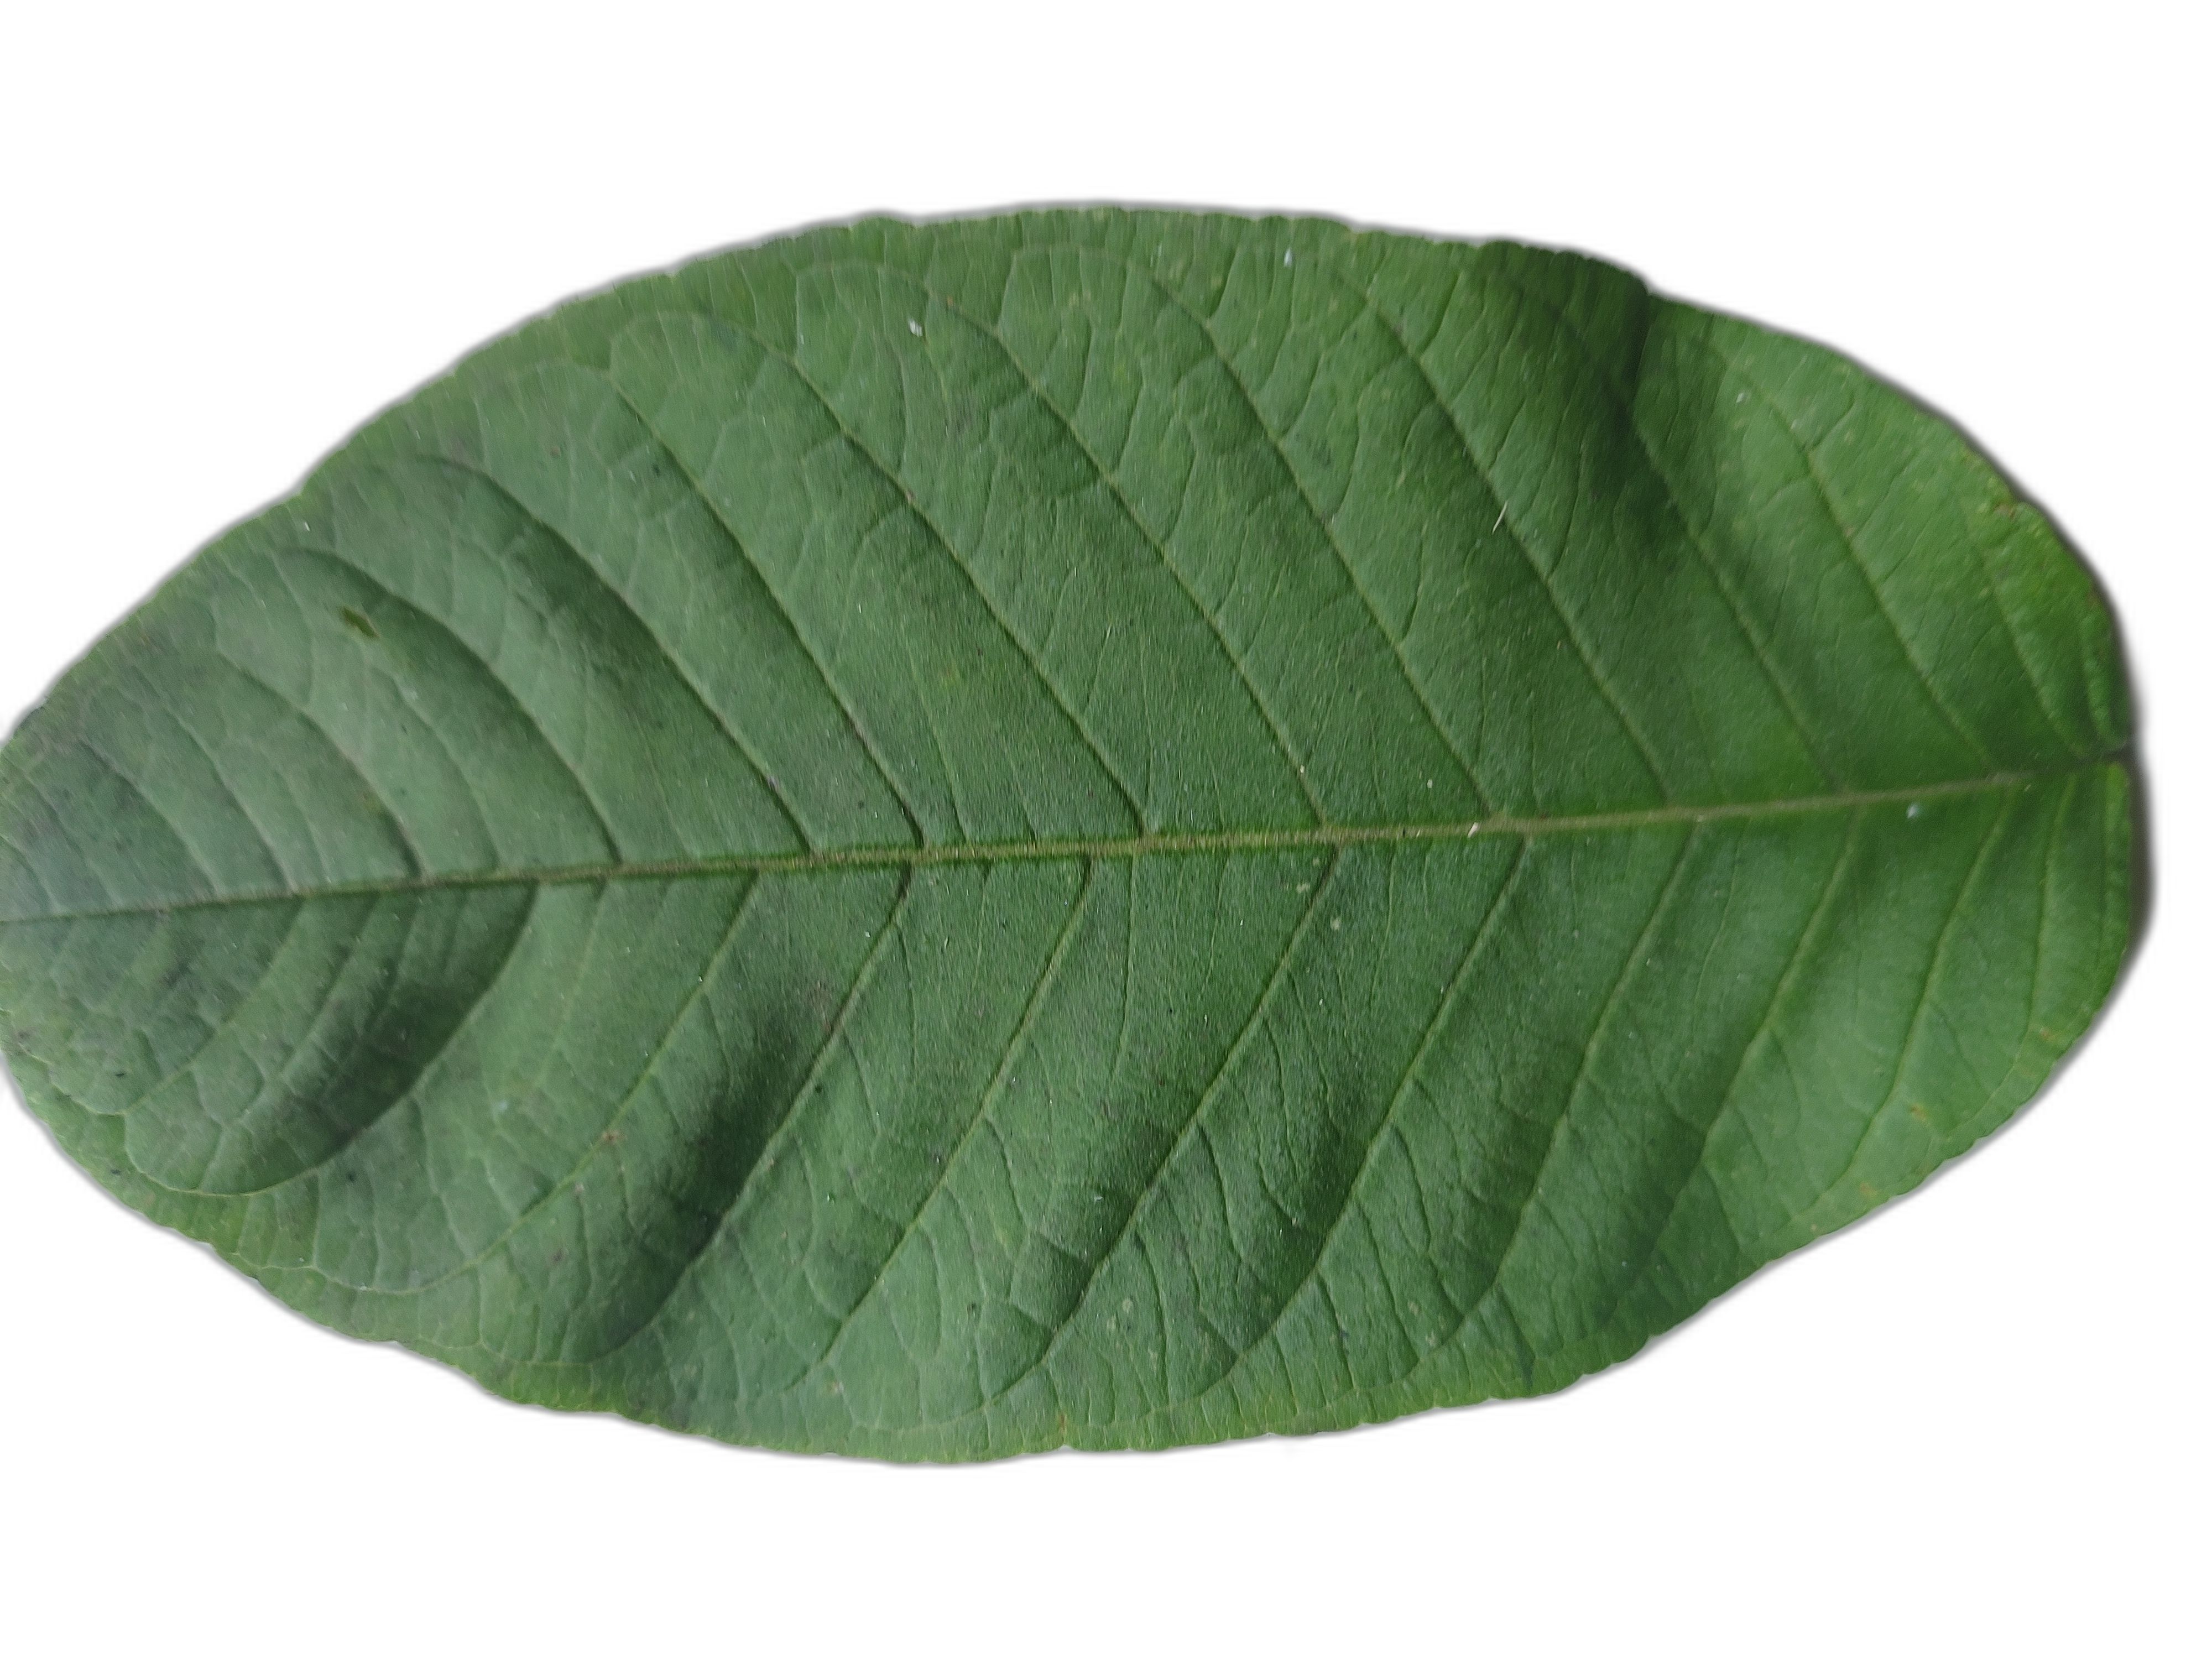
Plant part: leaf
Disease: Healthy